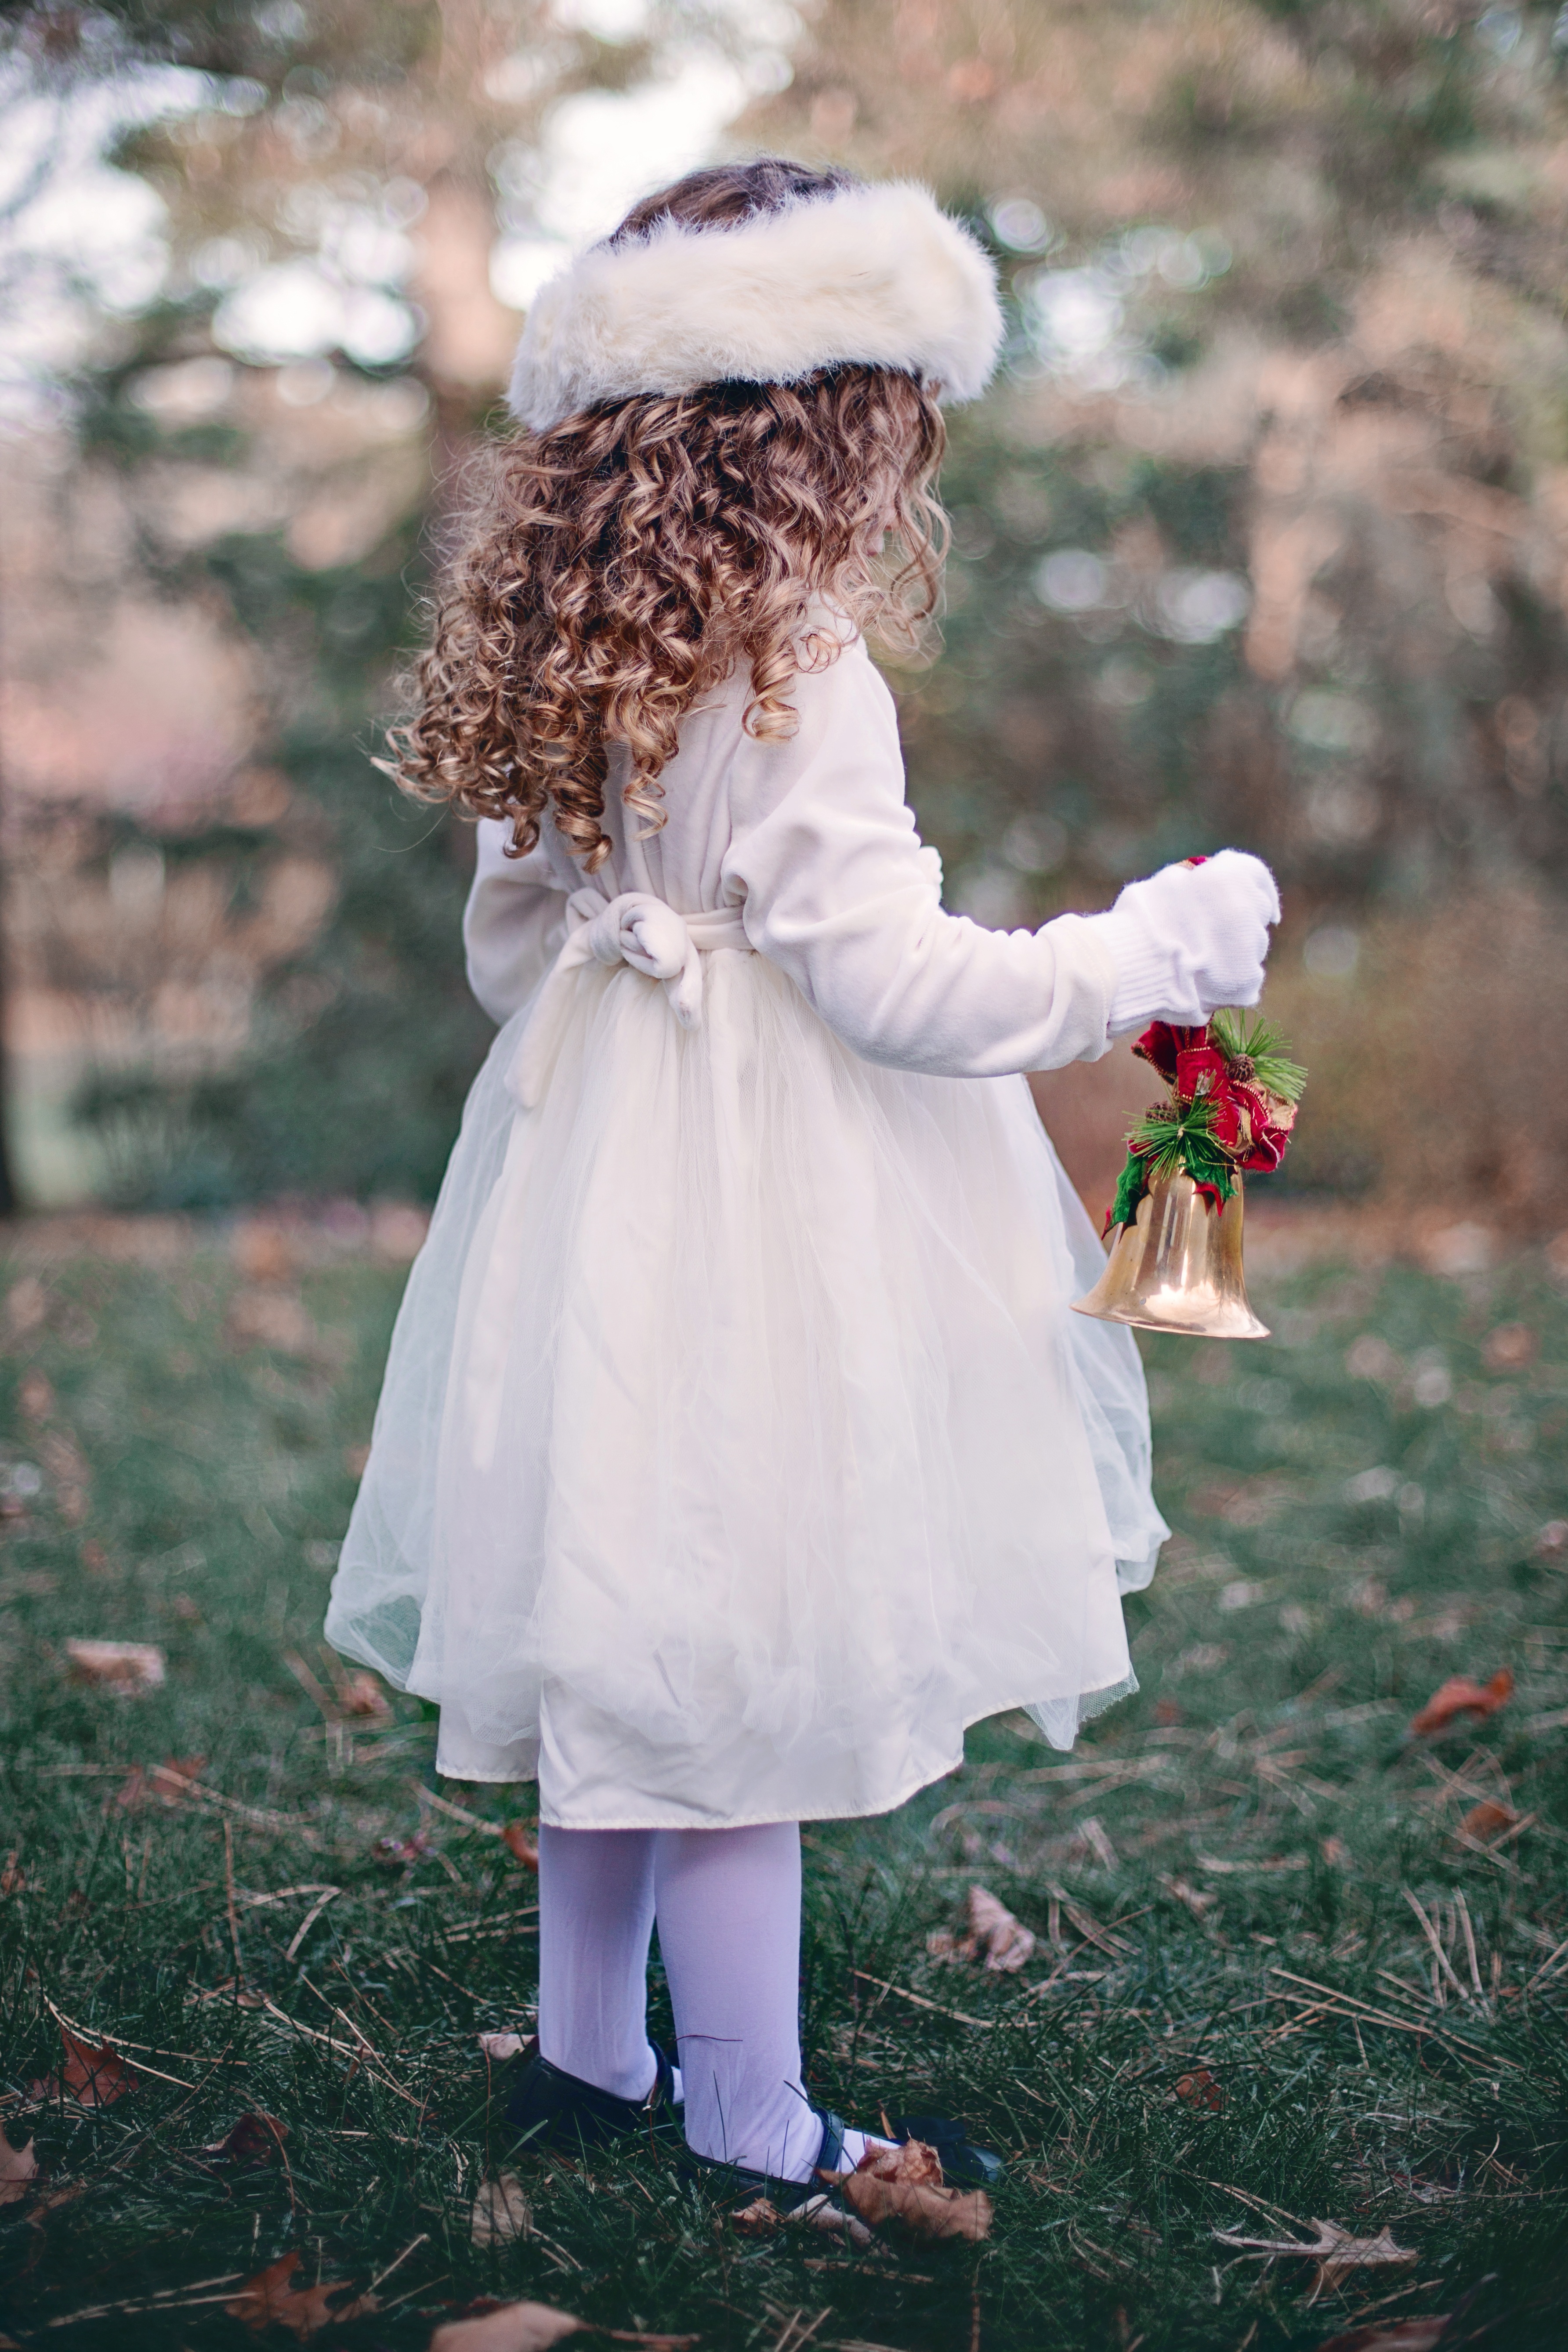
person, winter, girl, woman, hair, white, flower, bell, portrait, young, spring, child, christmas, bride, dress, curls, gown